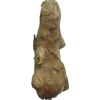
Label: ginger